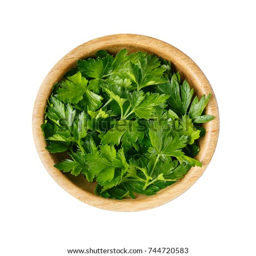
fresh parsley leaves in a wooden bowl isolated on white .